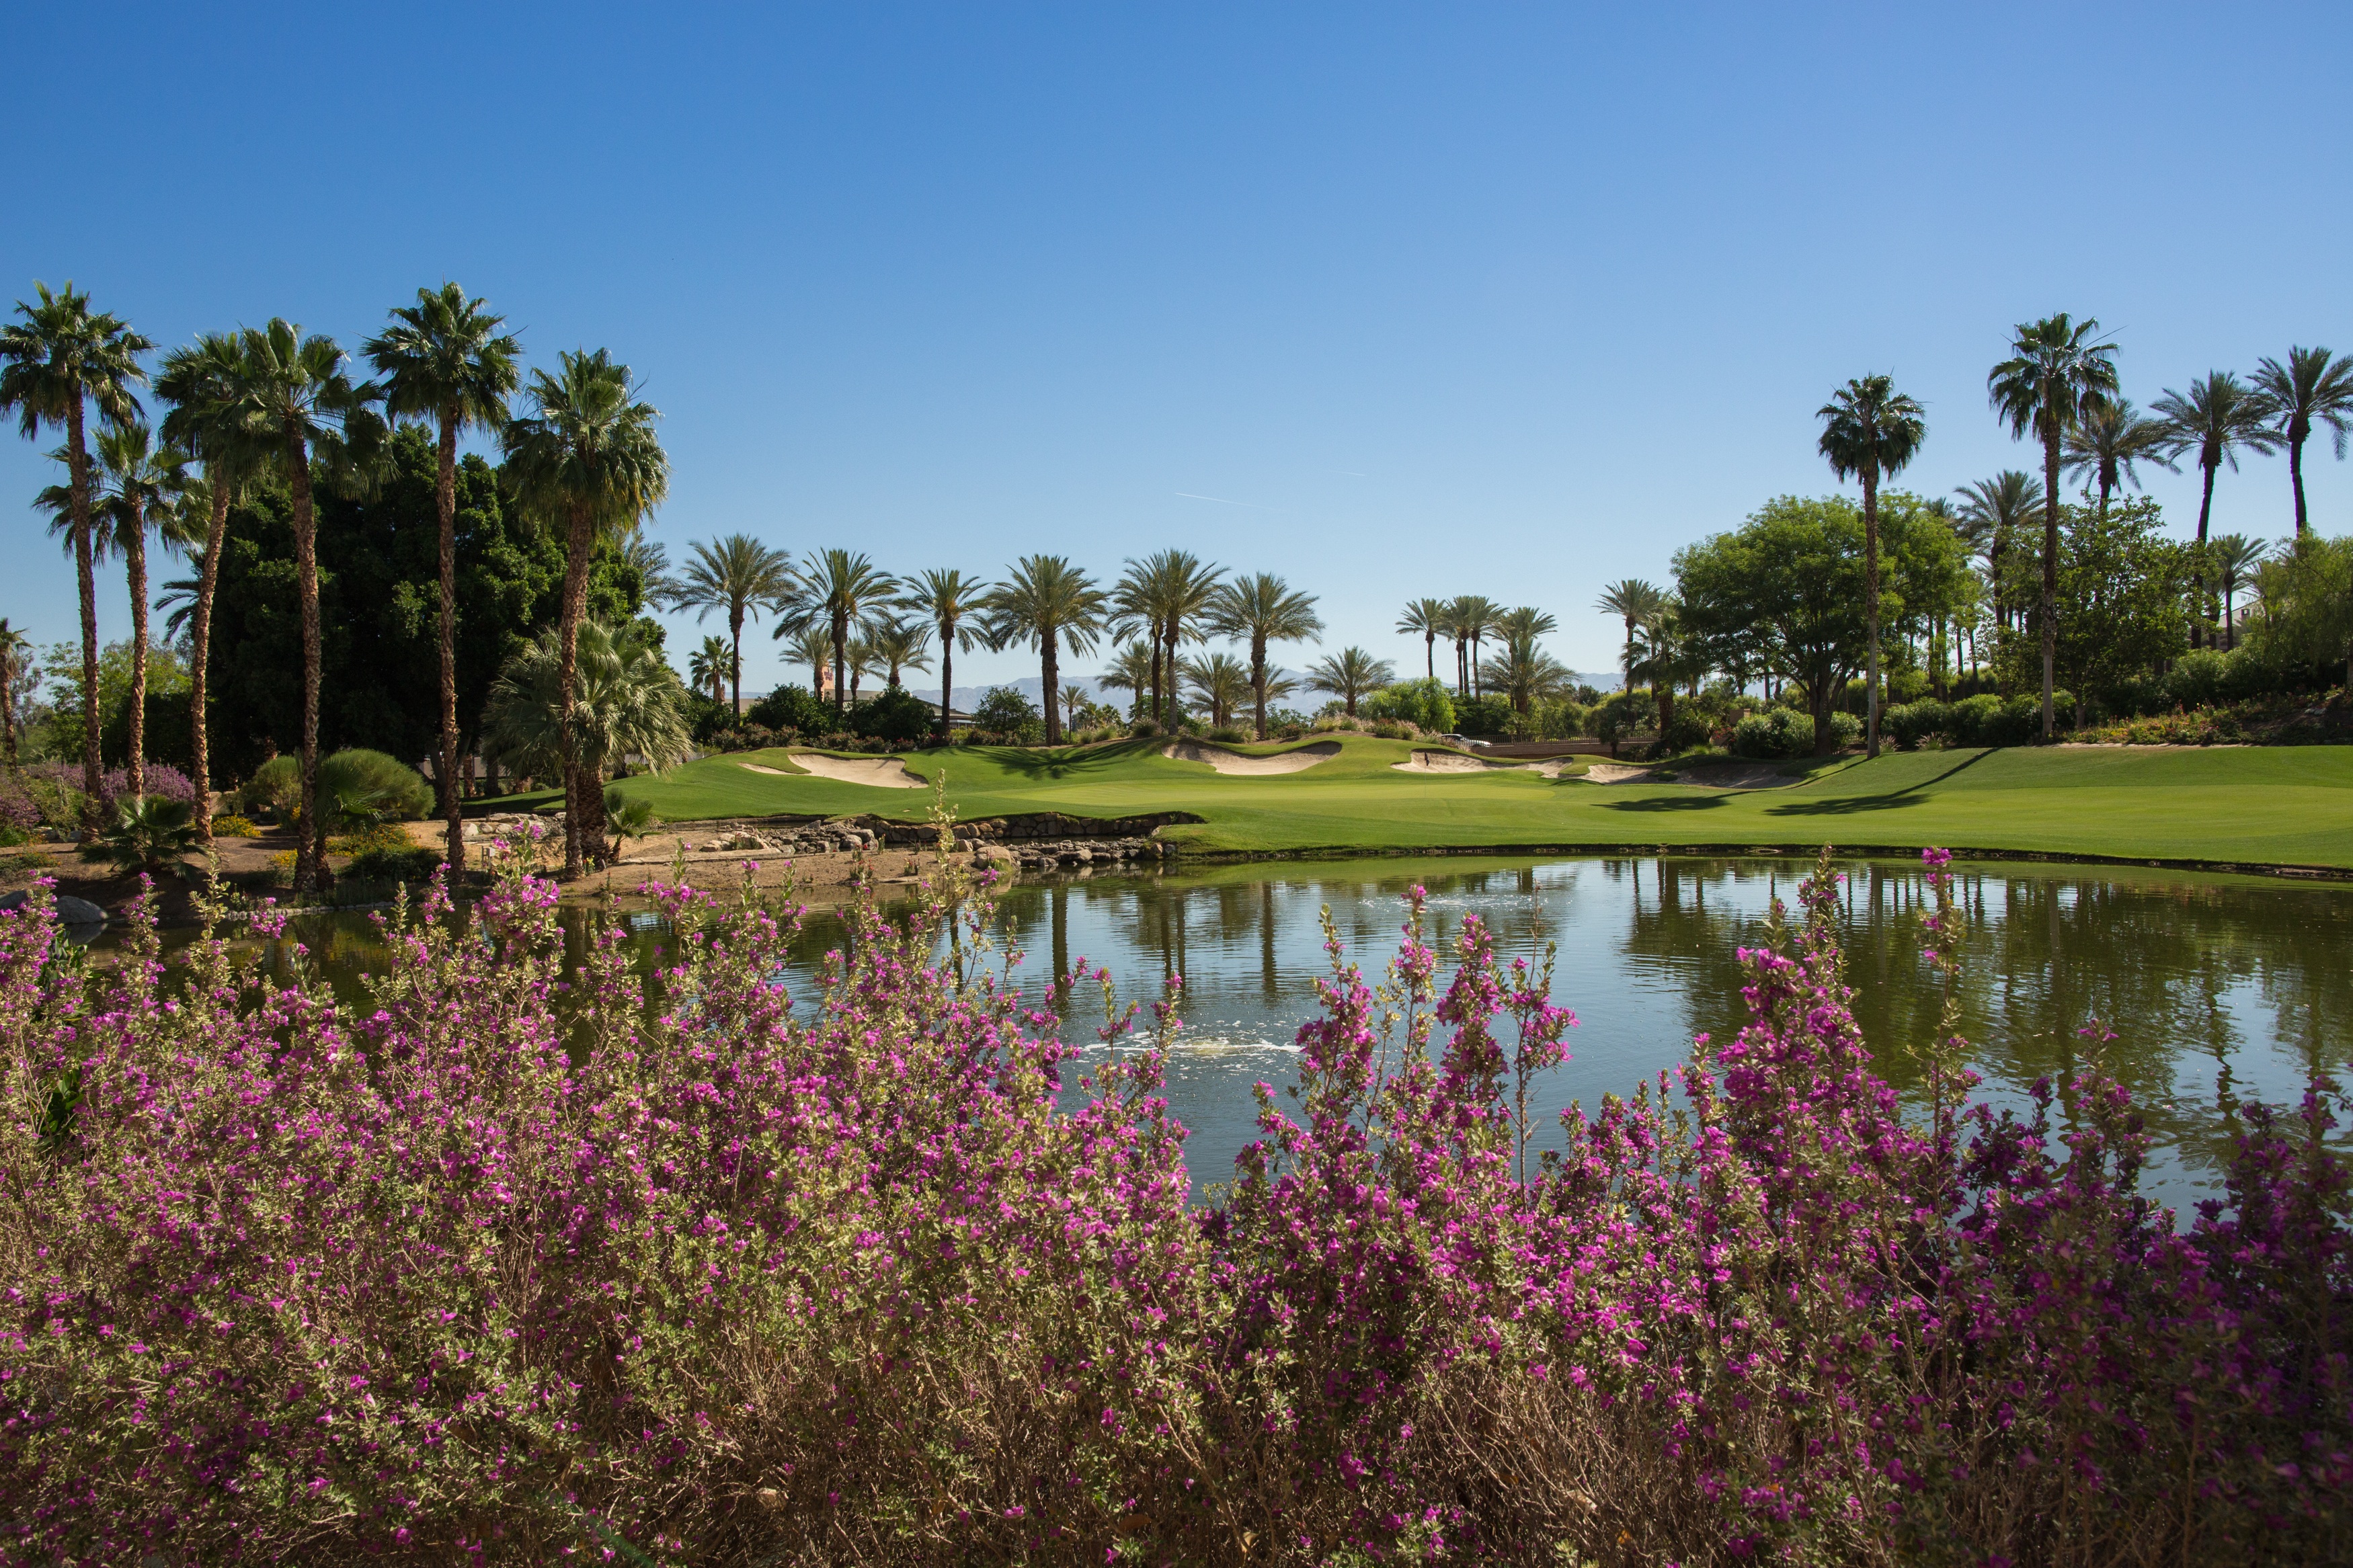
tree, structure, sky, meadow, flower, lake, recreation, scenic, garden, golf course, golf club, estate, sport venue